Rowan Blanchard

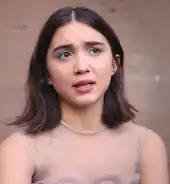
Blanchard in 2017

In 2013, Blanchard was cast in the Disney Channel series "Girl Meets World", a sequel to "Boy Meets World", as Riley Matthews, the daughter of "Boy Meets World" characters Cory Matthews and Topanga Lawrence. She also sings the title song with co-star Sabrina Carpenter, among other songs for the network. The series premiered in 2014, and ran for three seasons until 2017. Although Brian Howry of "Variety" gave the series a mixed review, he said that Blanchard was an "appealing lead". Max Nicholson of IGN agreed, writing that she had "the same go-getter spunk of predecessor Ben Savage, but she also nails the wide-eyed innocence that made Cory such a lovable lead in the original." He also called the "Girl Meets Rileytown" episode one of her "best performances yet, proving her dynamic range as actress once again." For "Girl Meets World", she received nominations at the Nickelodeon Kids' Choice Awards, Teen Choice Awards, and Young Artist Awards. Also for Disney, she played Cleo in the 2015 Disney Channel Original Movie "Invisible Sister".